Phases of Operation Car Wash

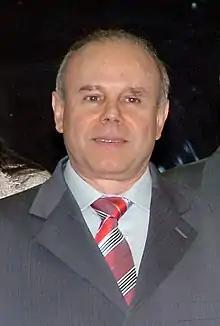
Guido Mantega was a target of Phase 34; he was arrested, but soon released.

On 12 April 2016, the Federal Police launched Operation Vitoria de Pirro, with the arrest of the former senator Gim Argello, suspected of avoiding crucial testimony at (CPMI) in 2014.